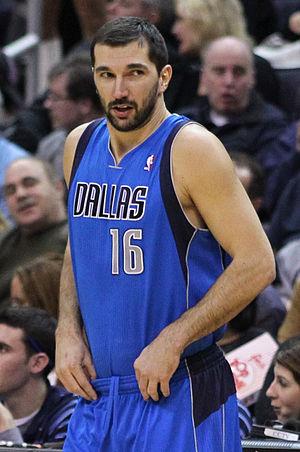
Cette page présente la liste des transferts et mouvements de personnels de la NBA durant la saison 2011-2012.